Hashemite University

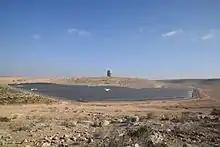
The Hashemite sun project

The clinical skills education and testing center won the first prize in Al Hassan Bin Talal Award for Scientific Excellence which is managed by The Higher Council for Science and Technology.